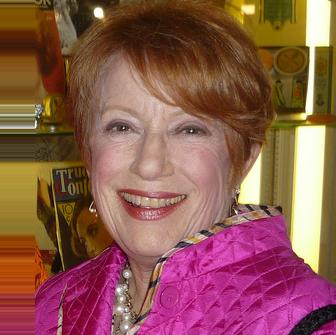
Age: 73